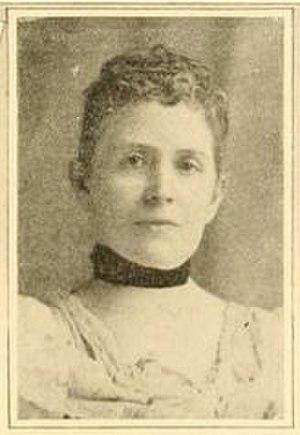
James Albert Gary, né le 22 octobre 1833 à Uncasville et mort le 31 octobre 1920 à Baltimore, est un homme politique américain. Membre du Parti républicain, il est Postmaster General des États-Unis entre 1897 et 1898 dans l'administration du président William McKinley.